Sputnik V COVID-19 vaccine

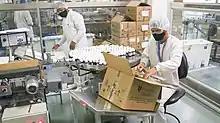
Pharmaceutical company União Quimica started production of Sputnik V in Brazil in January 2021.

Large quantities of both adenoviruses are produced by HEK 293 cells that have the E1 gene necessary for viral replication. Rarely, Ad5 can acquire the E1 gene from the HEK 293 cells, restoring its ability to replicate. Gamaleya has set an acceptable limit of 5,000 replicating virus particles per vaccine dose, and quality control documents state that tested batches contain less than 100 replicating virus particles per dose.